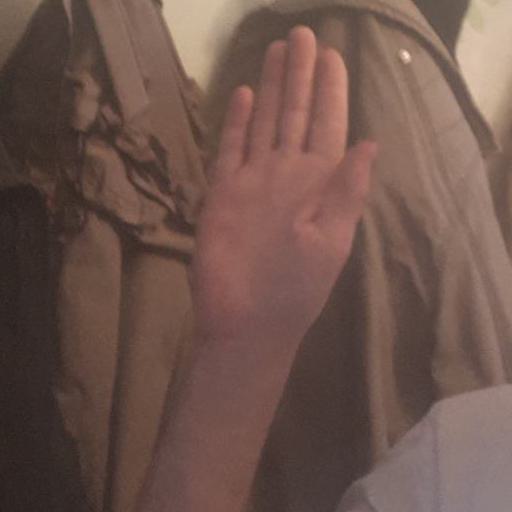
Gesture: stop